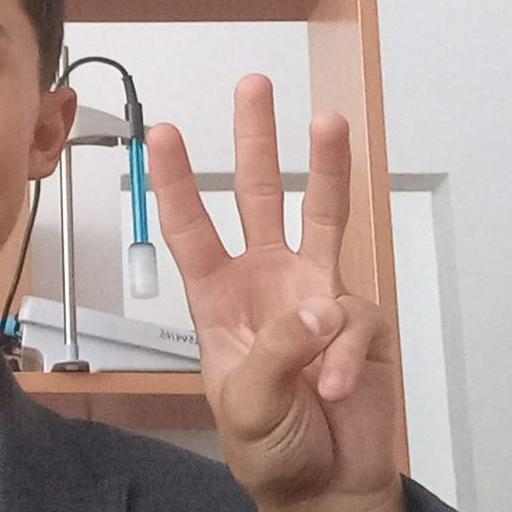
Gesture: three